UFO conspiracy theories

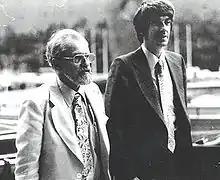
J. Allen Hynek (left) and Jacques Vallee were both involved in "Close Encounters of the Third Kind"

The first "alien bodies" conspiracy theory emerged in October and November 1949, when journalist Frank Scully published two columns in "Variety". Scully claimed that dead extraterrestrial beings were recovered from a flying saucer crash, based on what he said was reported to him by a scientist involved. His 1950 book "Behind the Flying Saucers" expanded on the theme, adding that there had been two such incidents in Arizona and one in New Mexico, a 1948 incident that involved a saucer that was nearly in diameter. In January 1950, "Time Magazine" skeptically repeated stories of crashed saucers with humanoid occupants.